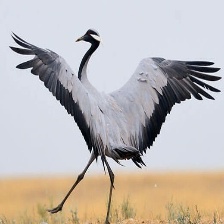
Species: DEMOISELLE CRANE
Scientific name: GRUS VIRGO
ImageNet parent category: crane